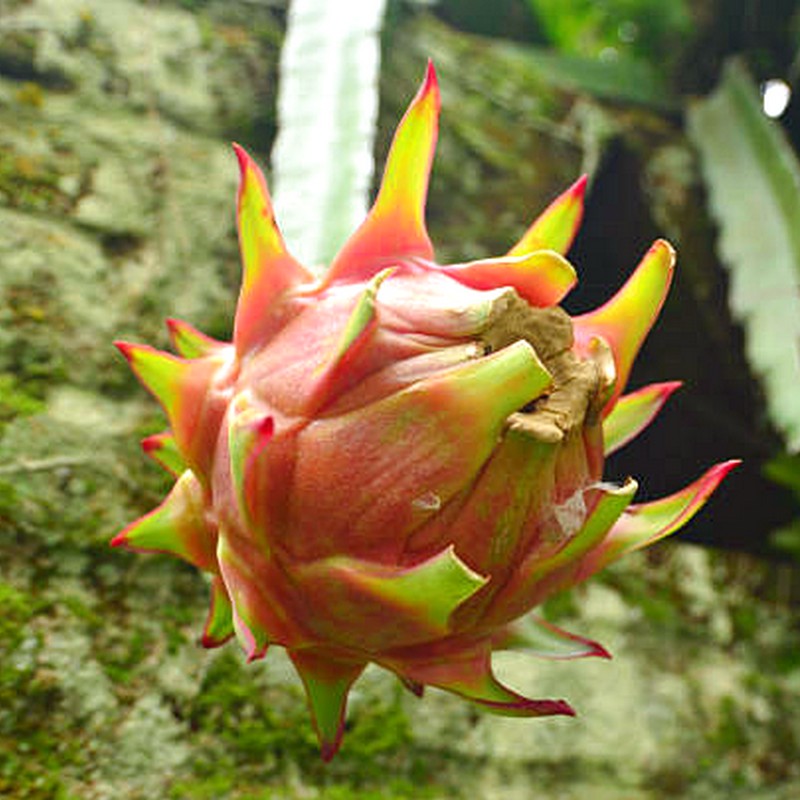
Label: Fresh Dragon Fruit